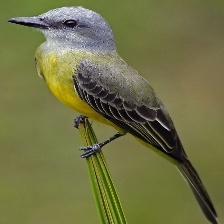
Species: TROPICAL KINGBIRD
Scientific name: TYRANNUS MELANCHOLICUS